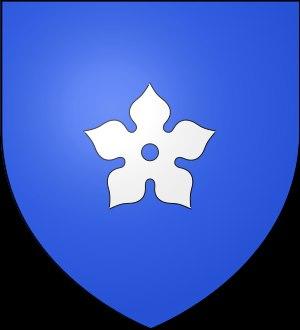
Liste des seigneurs de la Cour de Bouée. La Cour-de-Bouée était une seigneurie avec haute justice relevant de la vicomté de Donges et baronnie de la Roche-en-Savenay.